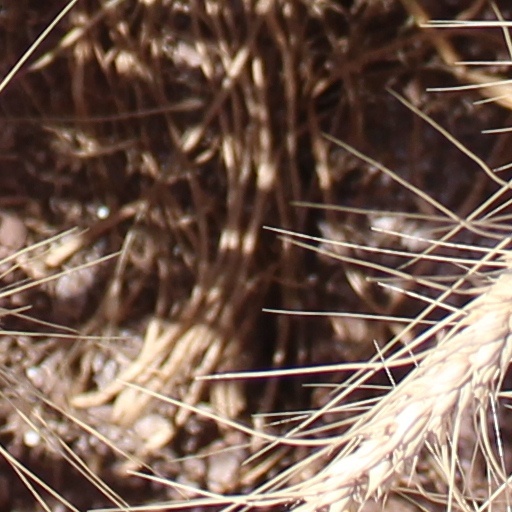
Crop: wheat